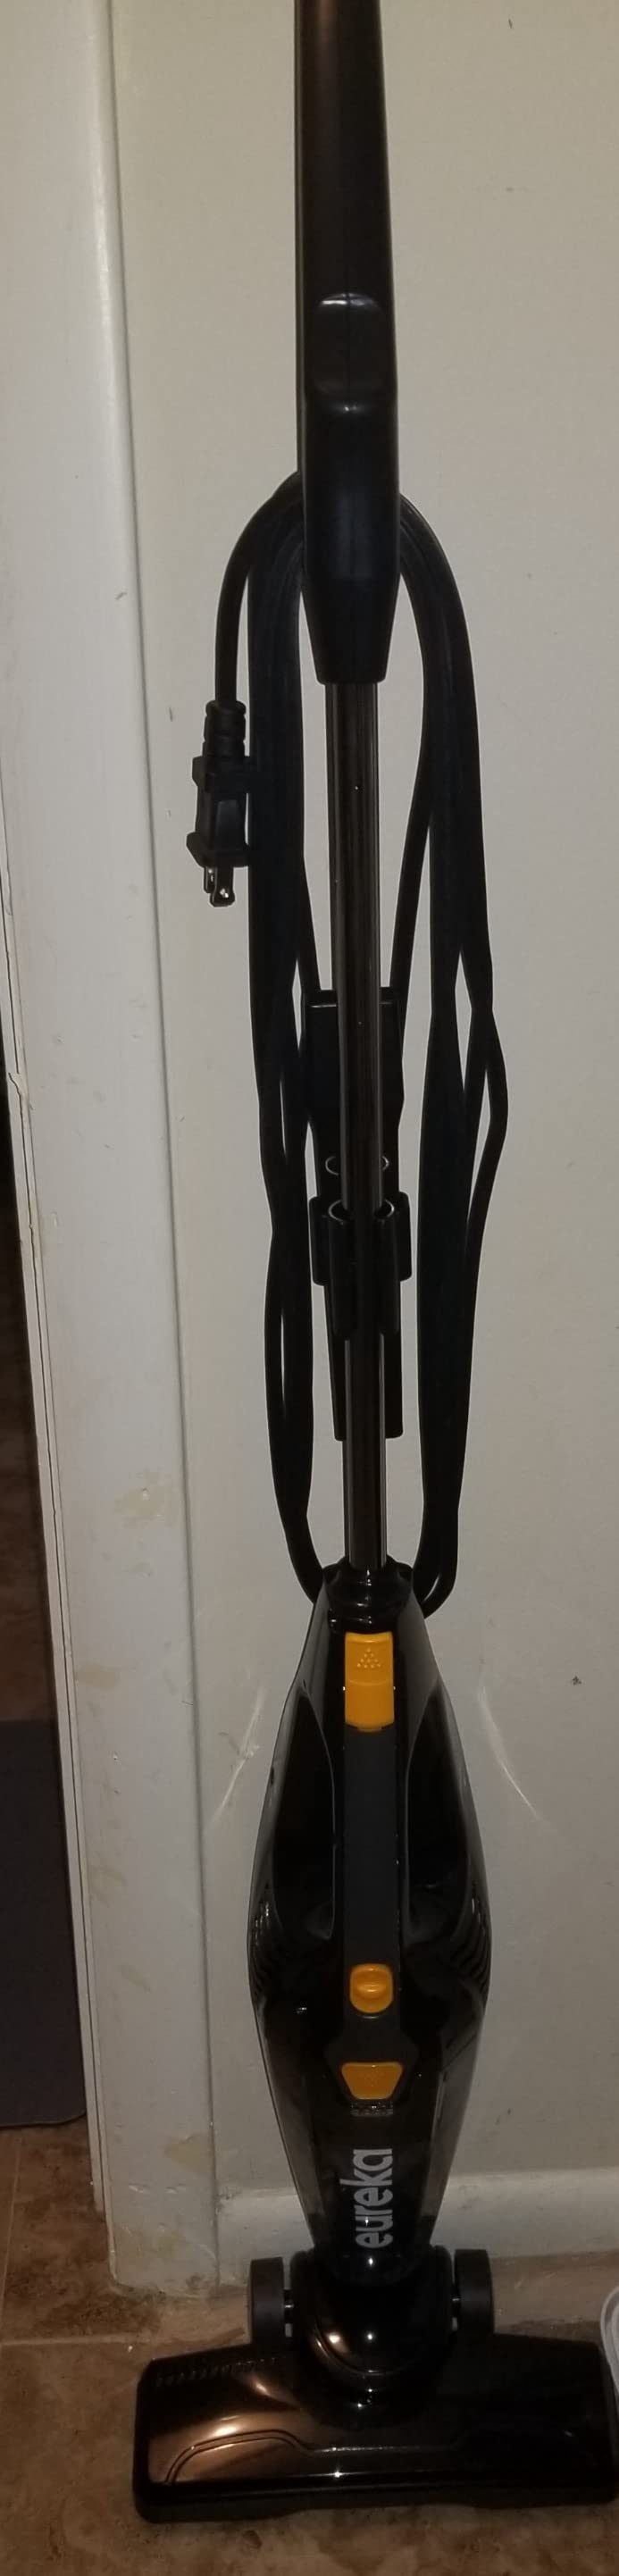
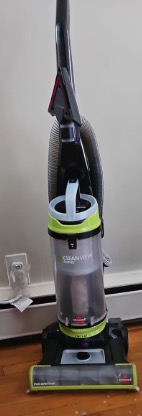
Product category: items_vacuum
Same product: no